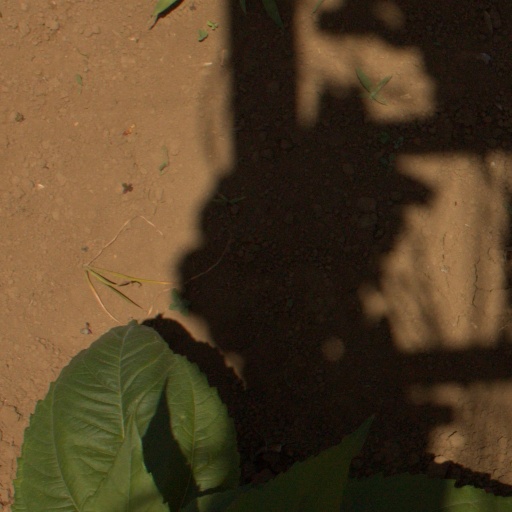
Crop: Jerusalem artichoke